HMS Scarborough (1756)

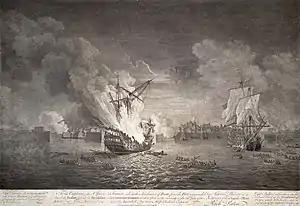
The Siege of Louisburg

HMS Scarborough was a 20-gun ship built in 1756 which served the Royal Navy until 1780. She had a crew of 160 men.